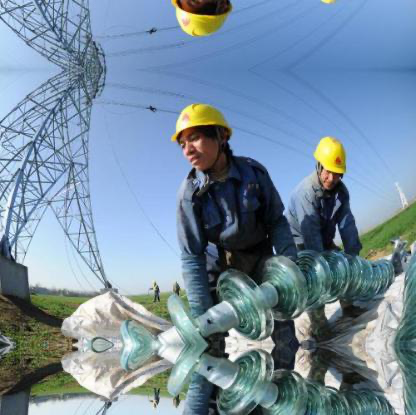
Objects in the image:
label: helmet
label: helmet
label: helmet